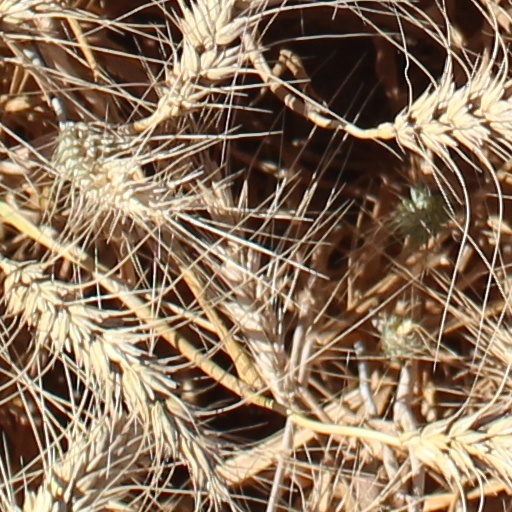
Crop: wheat